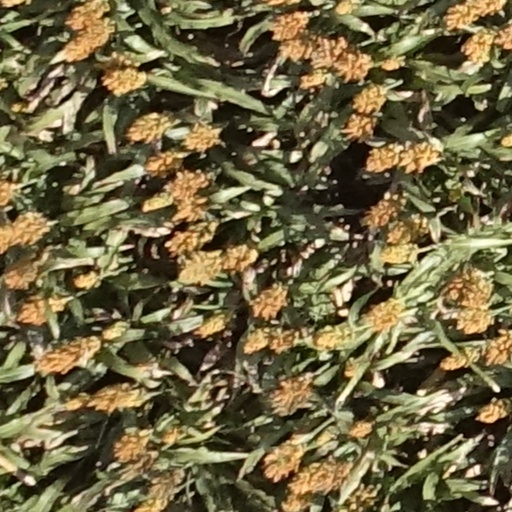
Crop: sorghum